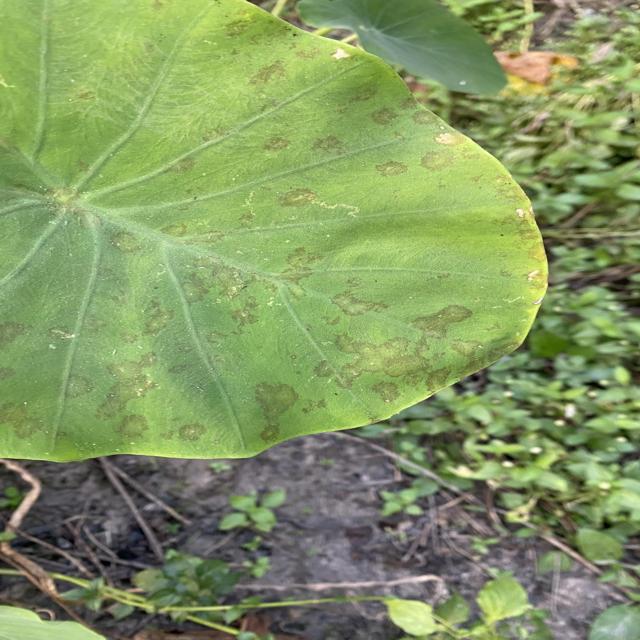
Label: Early_Blight